Reform Congregation Keneseth Israel (Philadelphia)

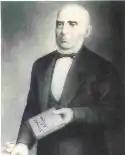
Rabbi Samuel Hirsch (1815-1889)

When Einhorn moved on to New York after the War, the Congregation offered a lifetime contract to Rabbi Samuel Hirsch (1815-1889), who was serving as the first Chief Rabbi of Luxembourg at the time. After Hirsch moved to Philadelphia he continued services in German, but other than that, his leadership moved KI towards greater Americanization and further reform. Hirsch instituted Sunday lectures (or sermons) which made the congregation look more like its Protestant neighbors, which held their service and had their sermons on Sunday. He abolished the use of yarmulkes or other head coverings for men during services and brought an egalitarian marriage ceremony to the congregation, with both men and women exchanging vows. His goal was to eliminate archaic practices that hindered his congregants from fully participating in American civil society. Along these lines, he helped create Jewish social service agencies and helped organize a branch of Alliance Israelite Universelle, a Paris-based international organization which was dedicated to fighting anti-Semitism and defending the "honor" of the Jewish community. In 1878 KI joined the Union of American Hebrew Congregations (UAHC), today called the Union for Reform Judaism, the national organization of Reform Congregations founded in 1873 by Rabbi Isaac Mayer Wise. In 1886, when Hirsch was seventy years old, KI pressured him to retire. Unhappily he moved to Chicago where his son Emil G. Hirsch was the rabbi at Chicago Sinai Congregation. By this time Emil had married Mathilda Einhorn, the daughter of KI's first rabbi, David Einhorn.